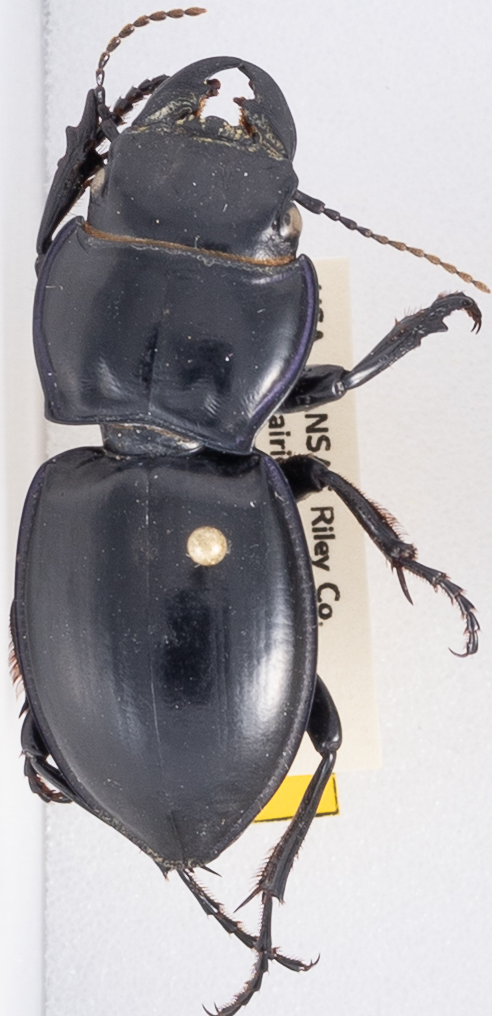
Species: Pasimachus californicus
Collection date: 2019-06-17
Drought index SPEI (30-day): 0.746
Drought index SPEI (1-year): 1.69
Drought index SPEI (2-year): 0.26